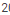
Number: 2